Ford Laser

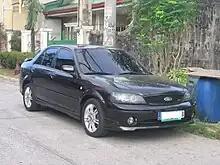
2005 Ford Lynx RS

In the Philippines, two grades were offered; the GSi and Ghia. Both were powered with a 1.6-litre petrol engines. Transmission choices were a 5-speed manual or 4-speed automatic, available in both grades. In 2002, the Lynx received its first facelift, featuring newly designed headlights and tail lights, front and rear bumpers, newly designed chrome grille and trunk lid, newly wheel designs and exterior colors, and slightly revised interiors. The higher-grade came with an electronic sunroof and luxury based color-toned interior. The lower-grade called "LSi" was added into the lineup, which was discontinued until June 2004. It is powered with a 1.3-litre engine with only manual transmission, no power features (except for steering) and steel wheels with hubcaps. In 2004, another facelift were took place, featuring new taillights, newly front and rear bumpers, newly designed chrome grille and trunk garnish, and newly wheel design for the higher-grade. Also added a new trim called "RS", firstly known as the "RS Centennial Edition" in March 2004. It had a 2.0-litre engine, making 143 hp with only 5-speed manual transmission. Albeit with sporty body kits and spoiler, strut bar, electronic sunroof, smoked headlights, mesh grille with RS emblem, and 17-inch 7-spoke alloy wheels. Available colors were Red and Black Metallic.